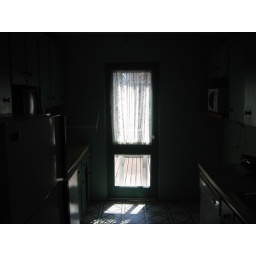
Back door in kitchen